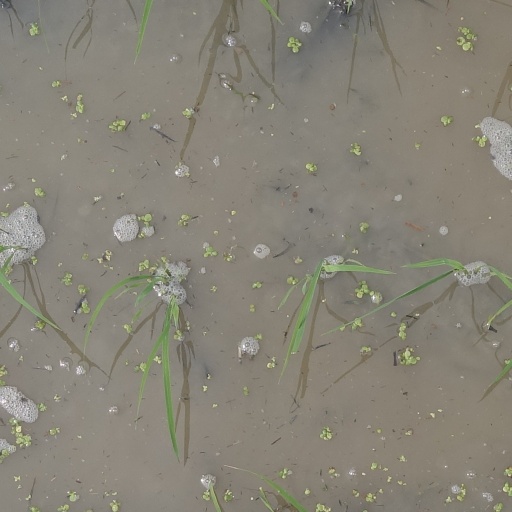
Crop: rice